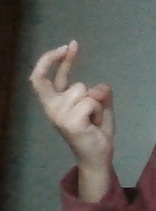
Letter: zay